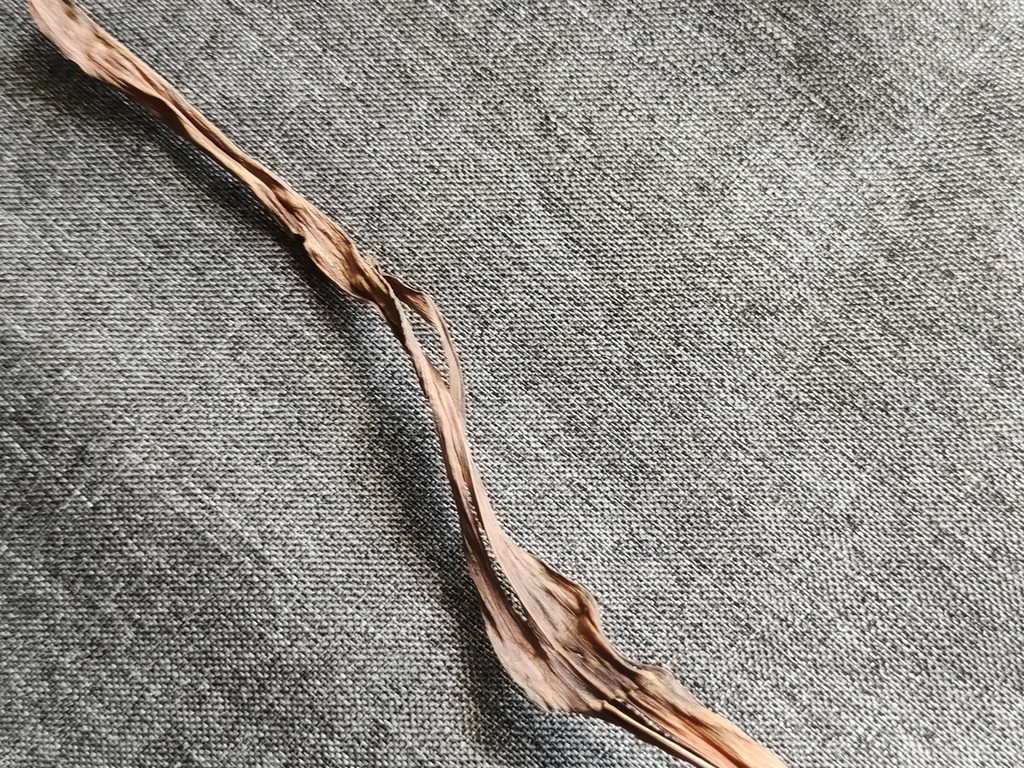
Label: Dried